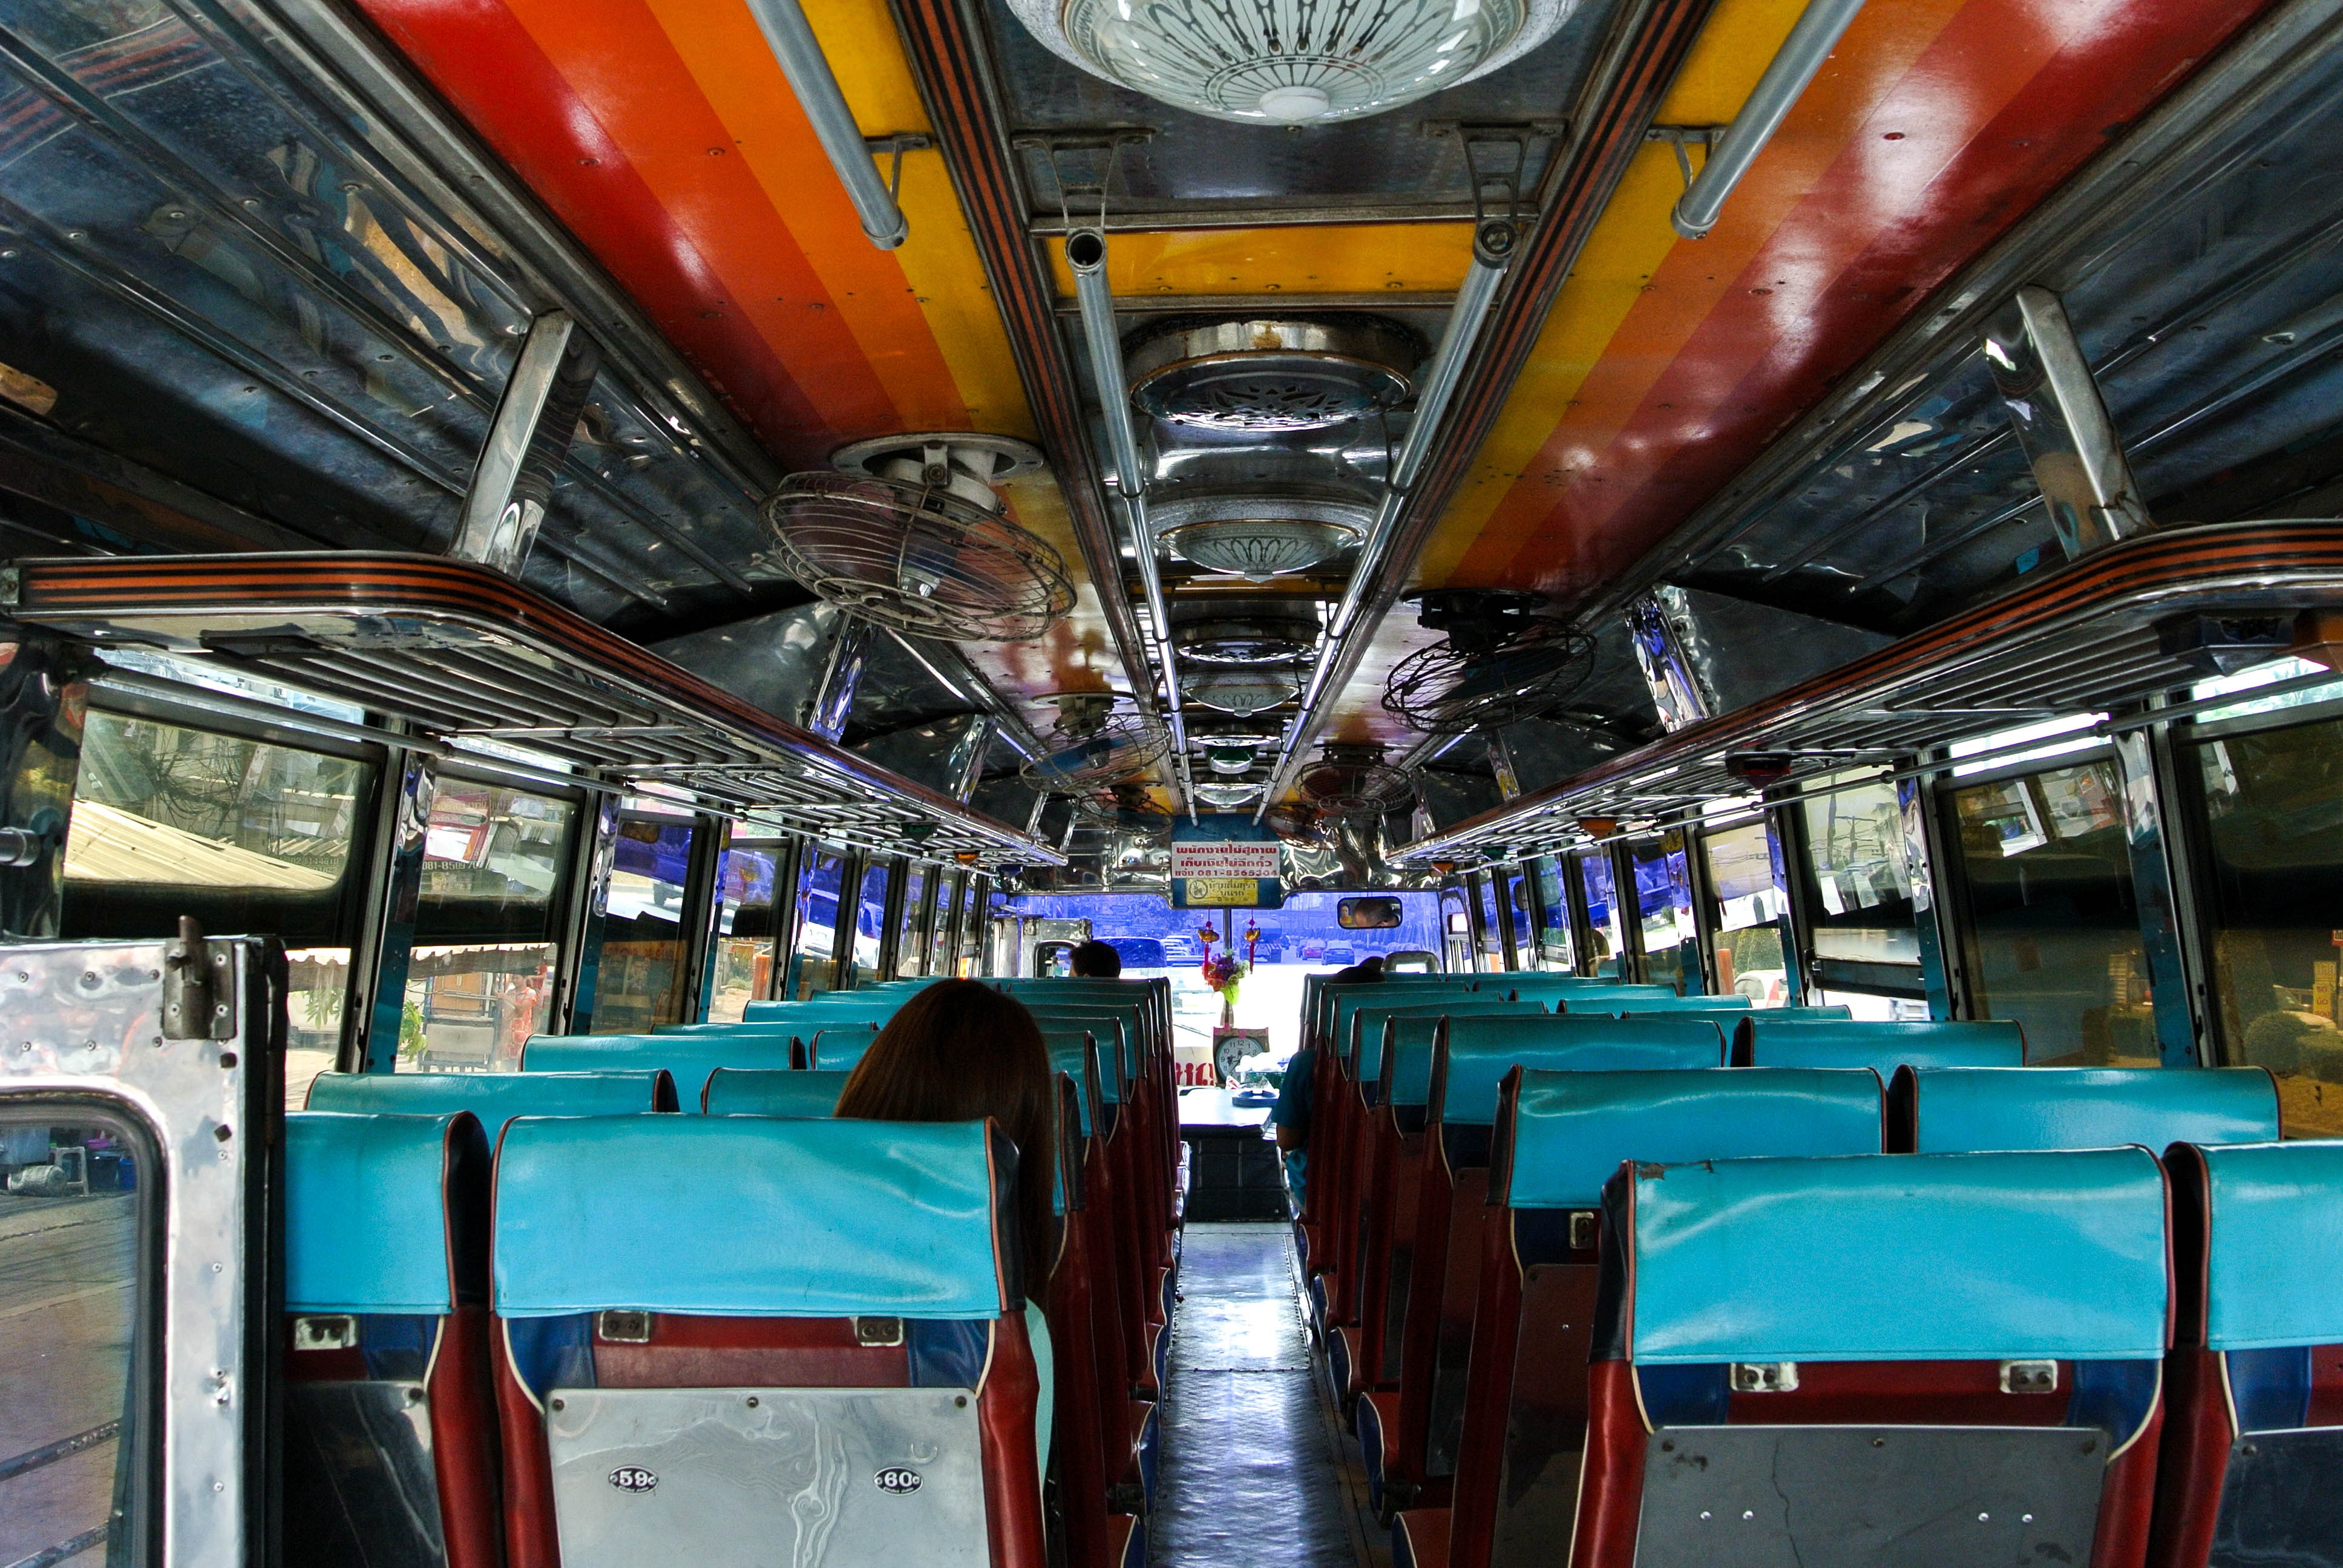
road, traffic, street, car, vintage, city, train, tourist, travel, transportation, transport, europe, red, vehicle, airline, symbol, drive, station, landmark, tourism, trip, route, modern, public transport, england, bus, public, motor, school, famous, english, service, traditional, passenger, land vehicle, aircraft cabin